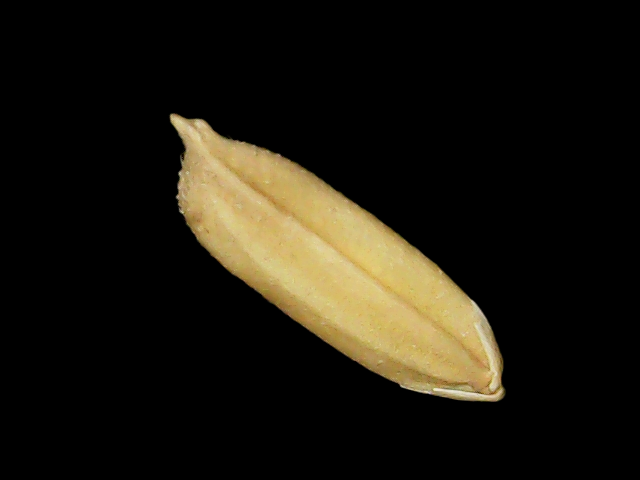
Rice variety: Binadhan24